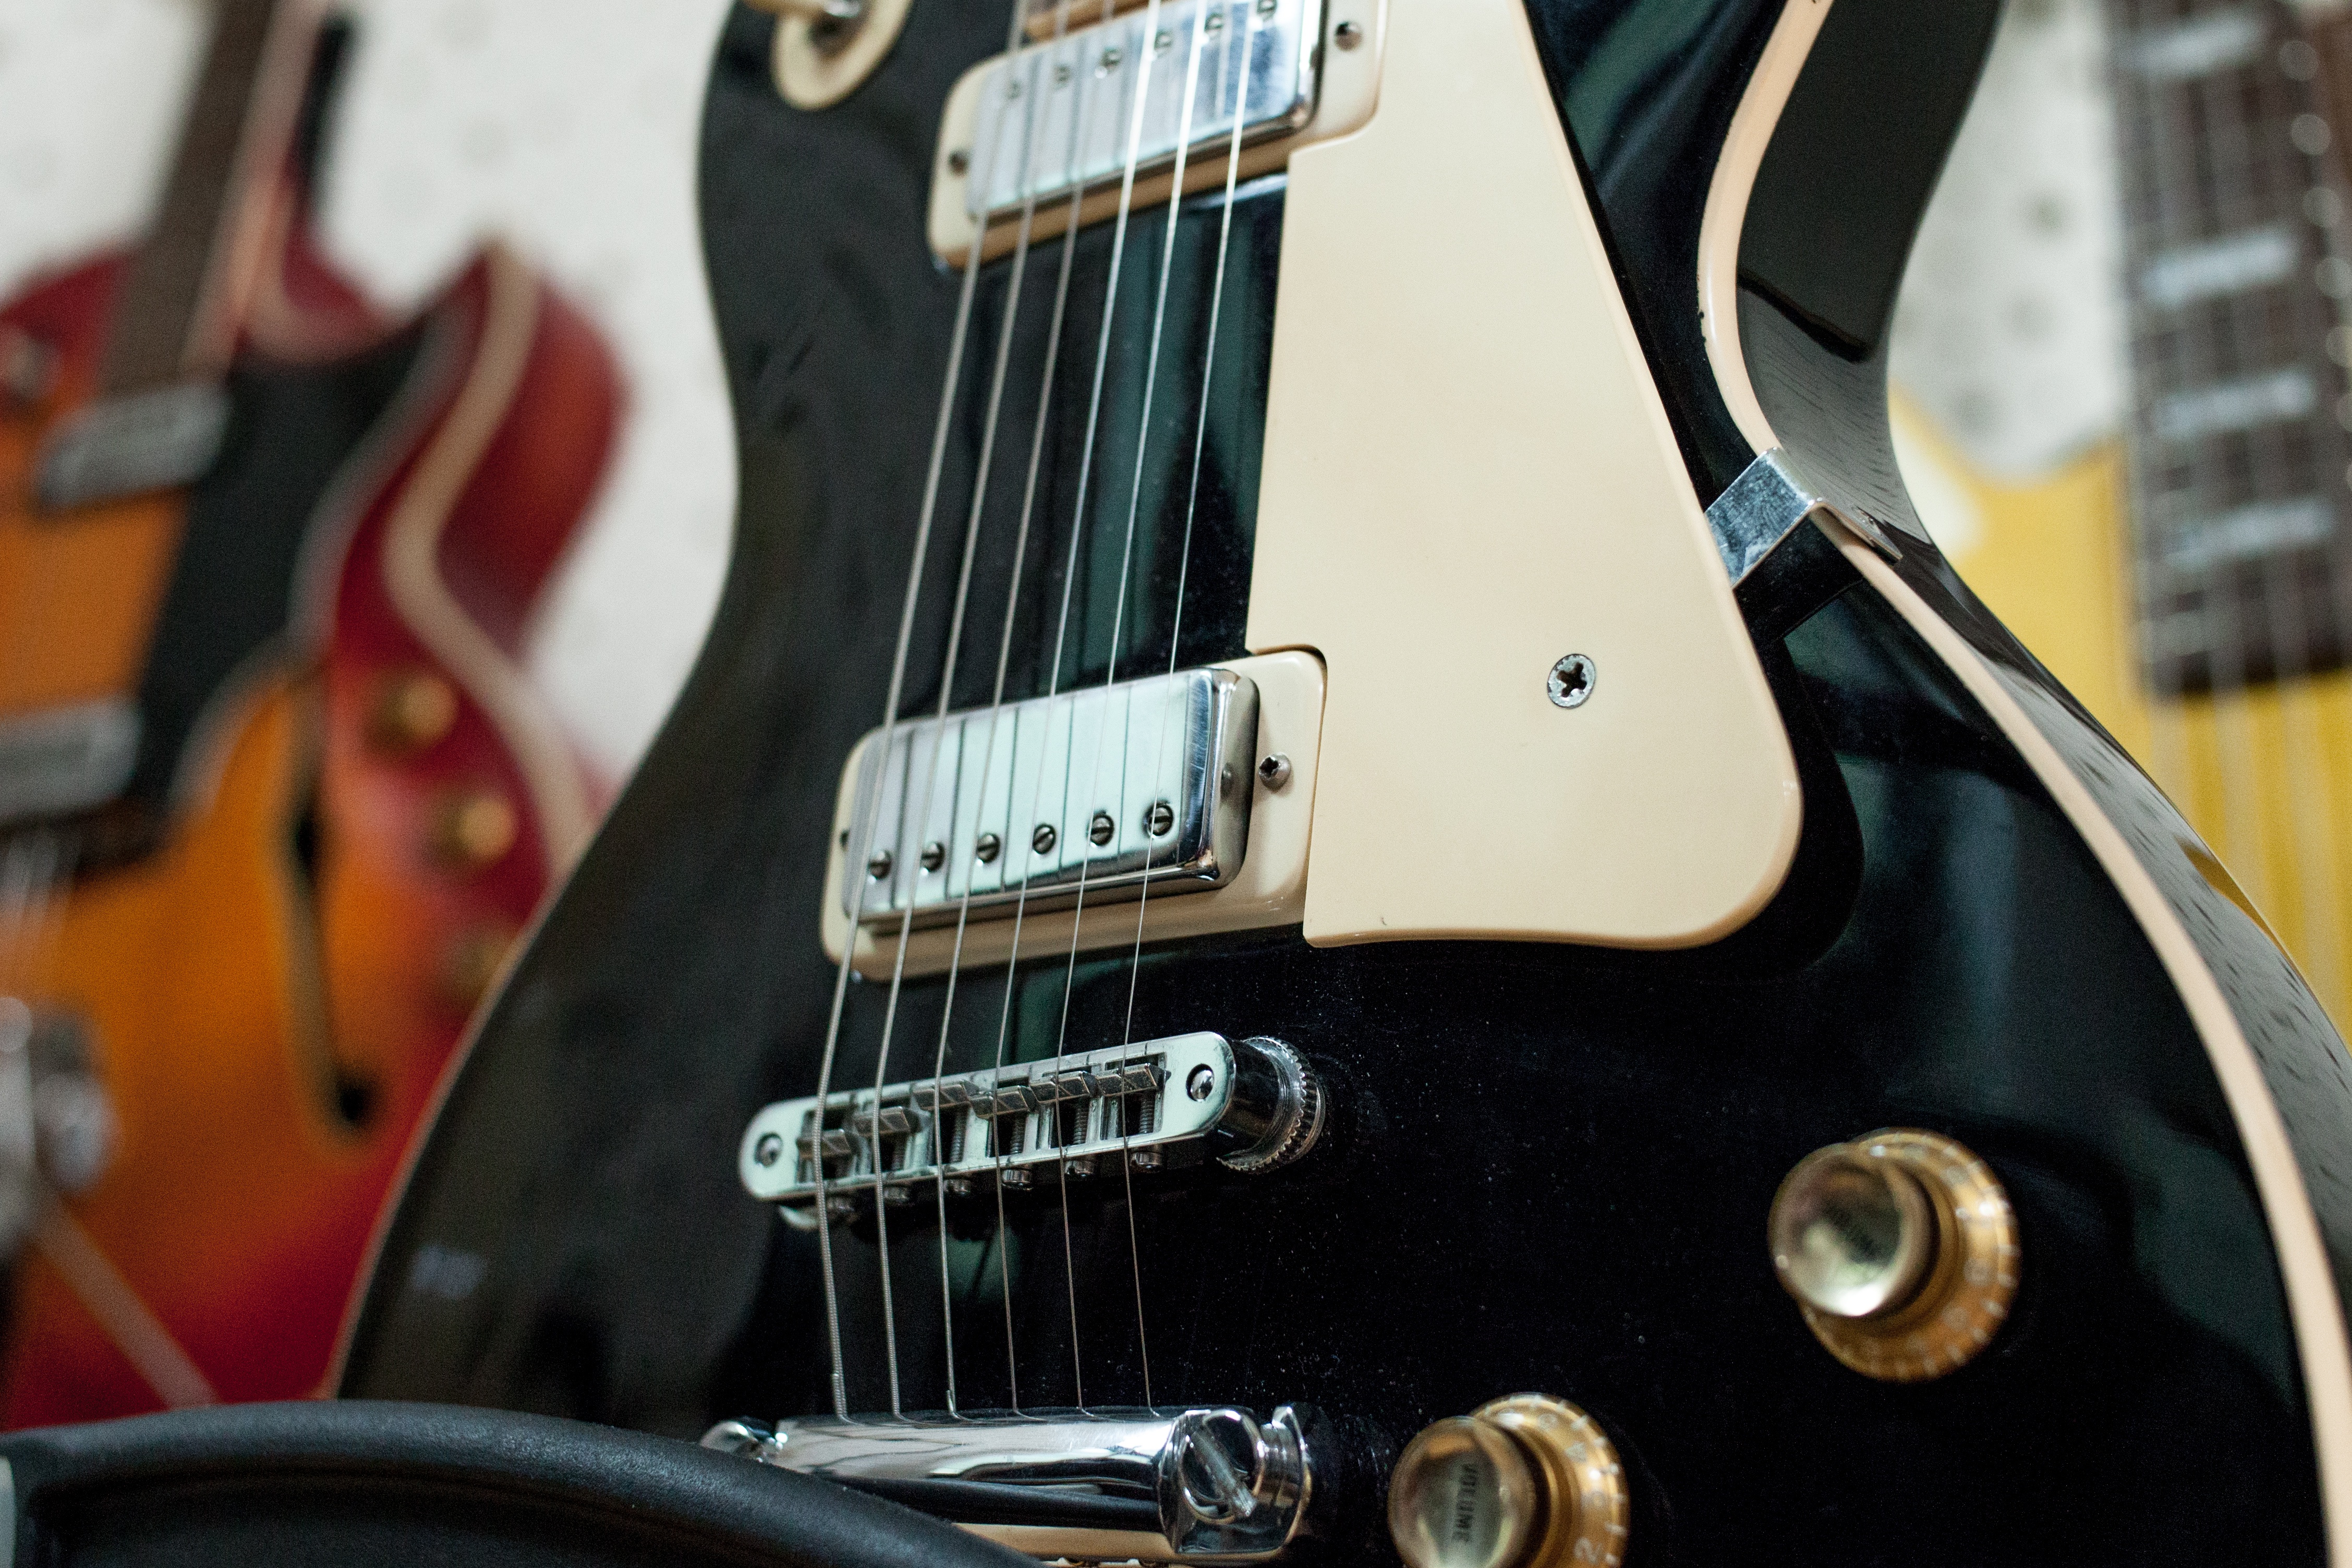
guitar, slide guitar, bass guitar, musical instrument, plucked string instruments, string instrument, acoustic guitar, electric guitar, guitarist